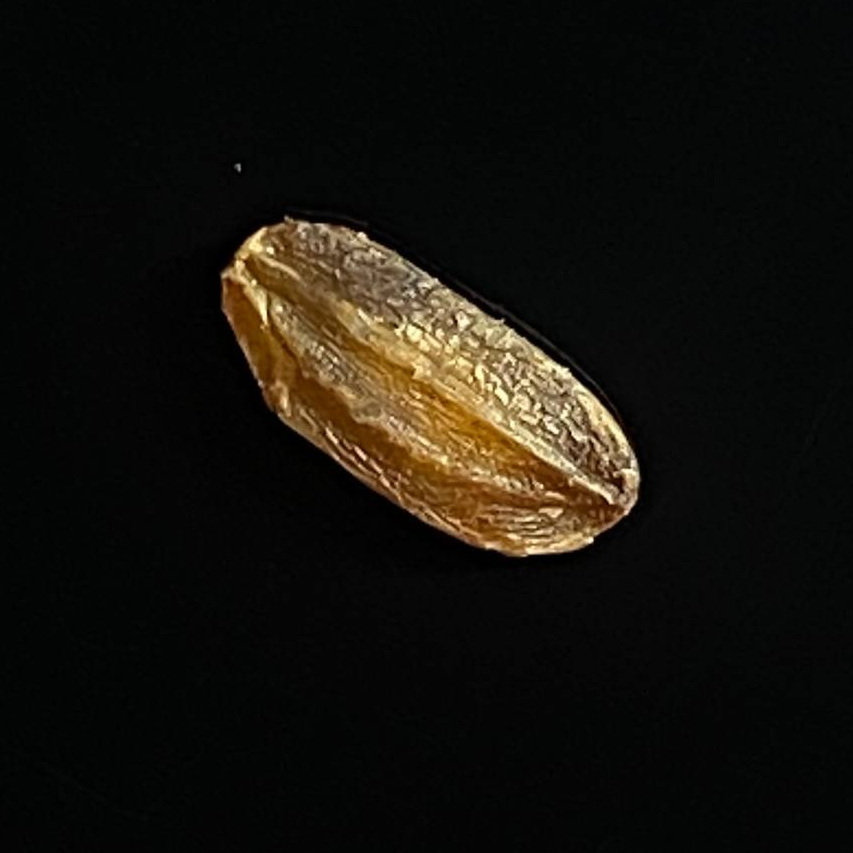
Rice variety: Lal_Biroi